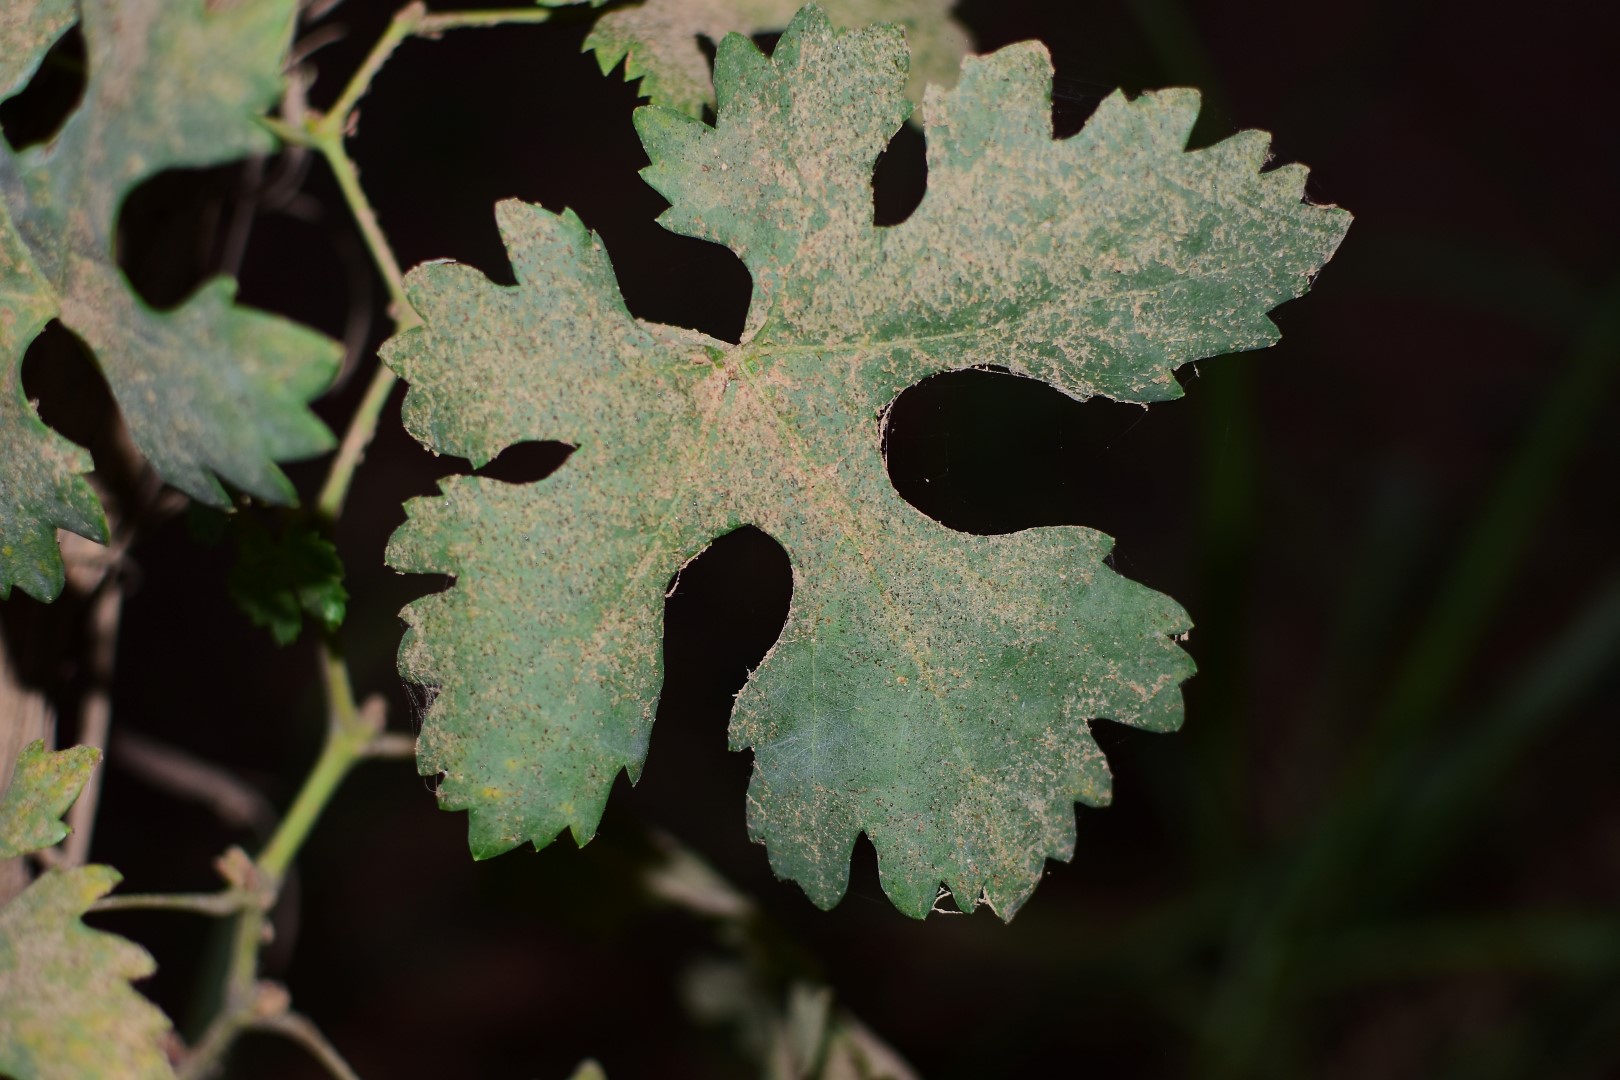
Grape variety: Aswud Balad